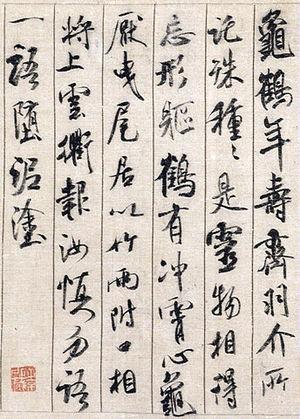
Mi Fu ou Mi Fou ou Mi Fei, également nommé fú, surnom : Yuanzhang, noms de pinceau : Mi Nangong, Xiangyang Manshi, Haiyue Waishi, Lumen Jushi, né en 1051 à Xiangyang, mort en 1107 à Huaiyang, fut un peintre chinois du XIᵉ siècle.